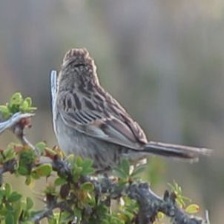
Species: AUSTRAL CANASTERO
Scientific name: ASTHENES ANTHOIDES